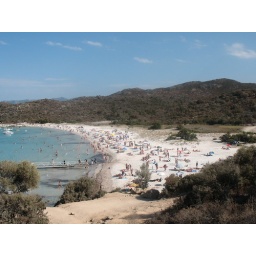
This beach is difficult to reach by car but look how many people you see there...